Shire of Paroo

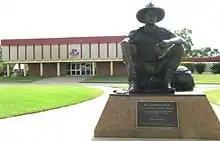
The previous Paroo Shire Hall with statue of the Cunnamulla Fella (from the Stan Coster song famously performed by Slim Dusty) in the foreground

Gunya (Kunya, Kunja, Kurnja) is an Australian Aboriginal language spoken by the Gunya people. The Gunya language region includes the landscape within the local government boundaries of the Paroo Shire Council, taking in Cunnamulla and extending north towards Augathella, east towards Bollon and west towards Thargomindah.